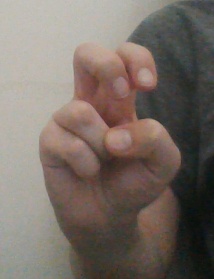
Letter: toot